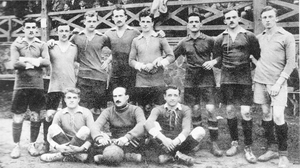
L'équipe du FC Mulhouse en 1919
Le Football Club de Mulhouse, couramment abrégé en FC Mulhouse ou FCM, est un club de football français fondé en 1893 sous le nom de FC Mülhausen 1893, dans la mesure où l'Alsace était alors sous administration allemande. Il dispute ses premières compétitions officielles à partir de 1903 au sein de la fédération allemande, avant de prendre son nom actuel et de rejoindre les compétitions françaises en 1919, après la reconquête de l'Alsace-Lorraine par la France. Le club emménage en 1906 au stade vélodrome de Mulhouse, puis déménage en 1921 au stade de Bourtzwiller, avant de s'installer définitivement à Dornach, où est construit le Stade de l'Ill.